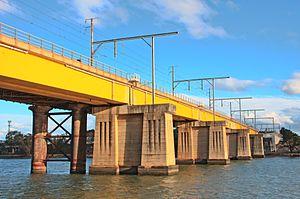
L'architecture de Sydney, la plus ancienne ville d'Australie, se caractérise par l'absence d'une architecture uniforme et par la juxtaposition des styles qui se sont succédé au cours des 200 ans d'histoire de la ville, depuis ses modestes débuts avec des matériaux locaux et le manque de financement jusqu'aux gratte-ciels modernes.